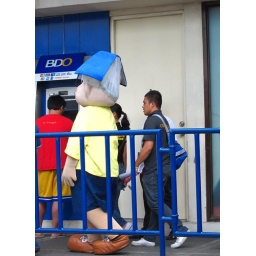
mascot with book on head walking by an ATM machine